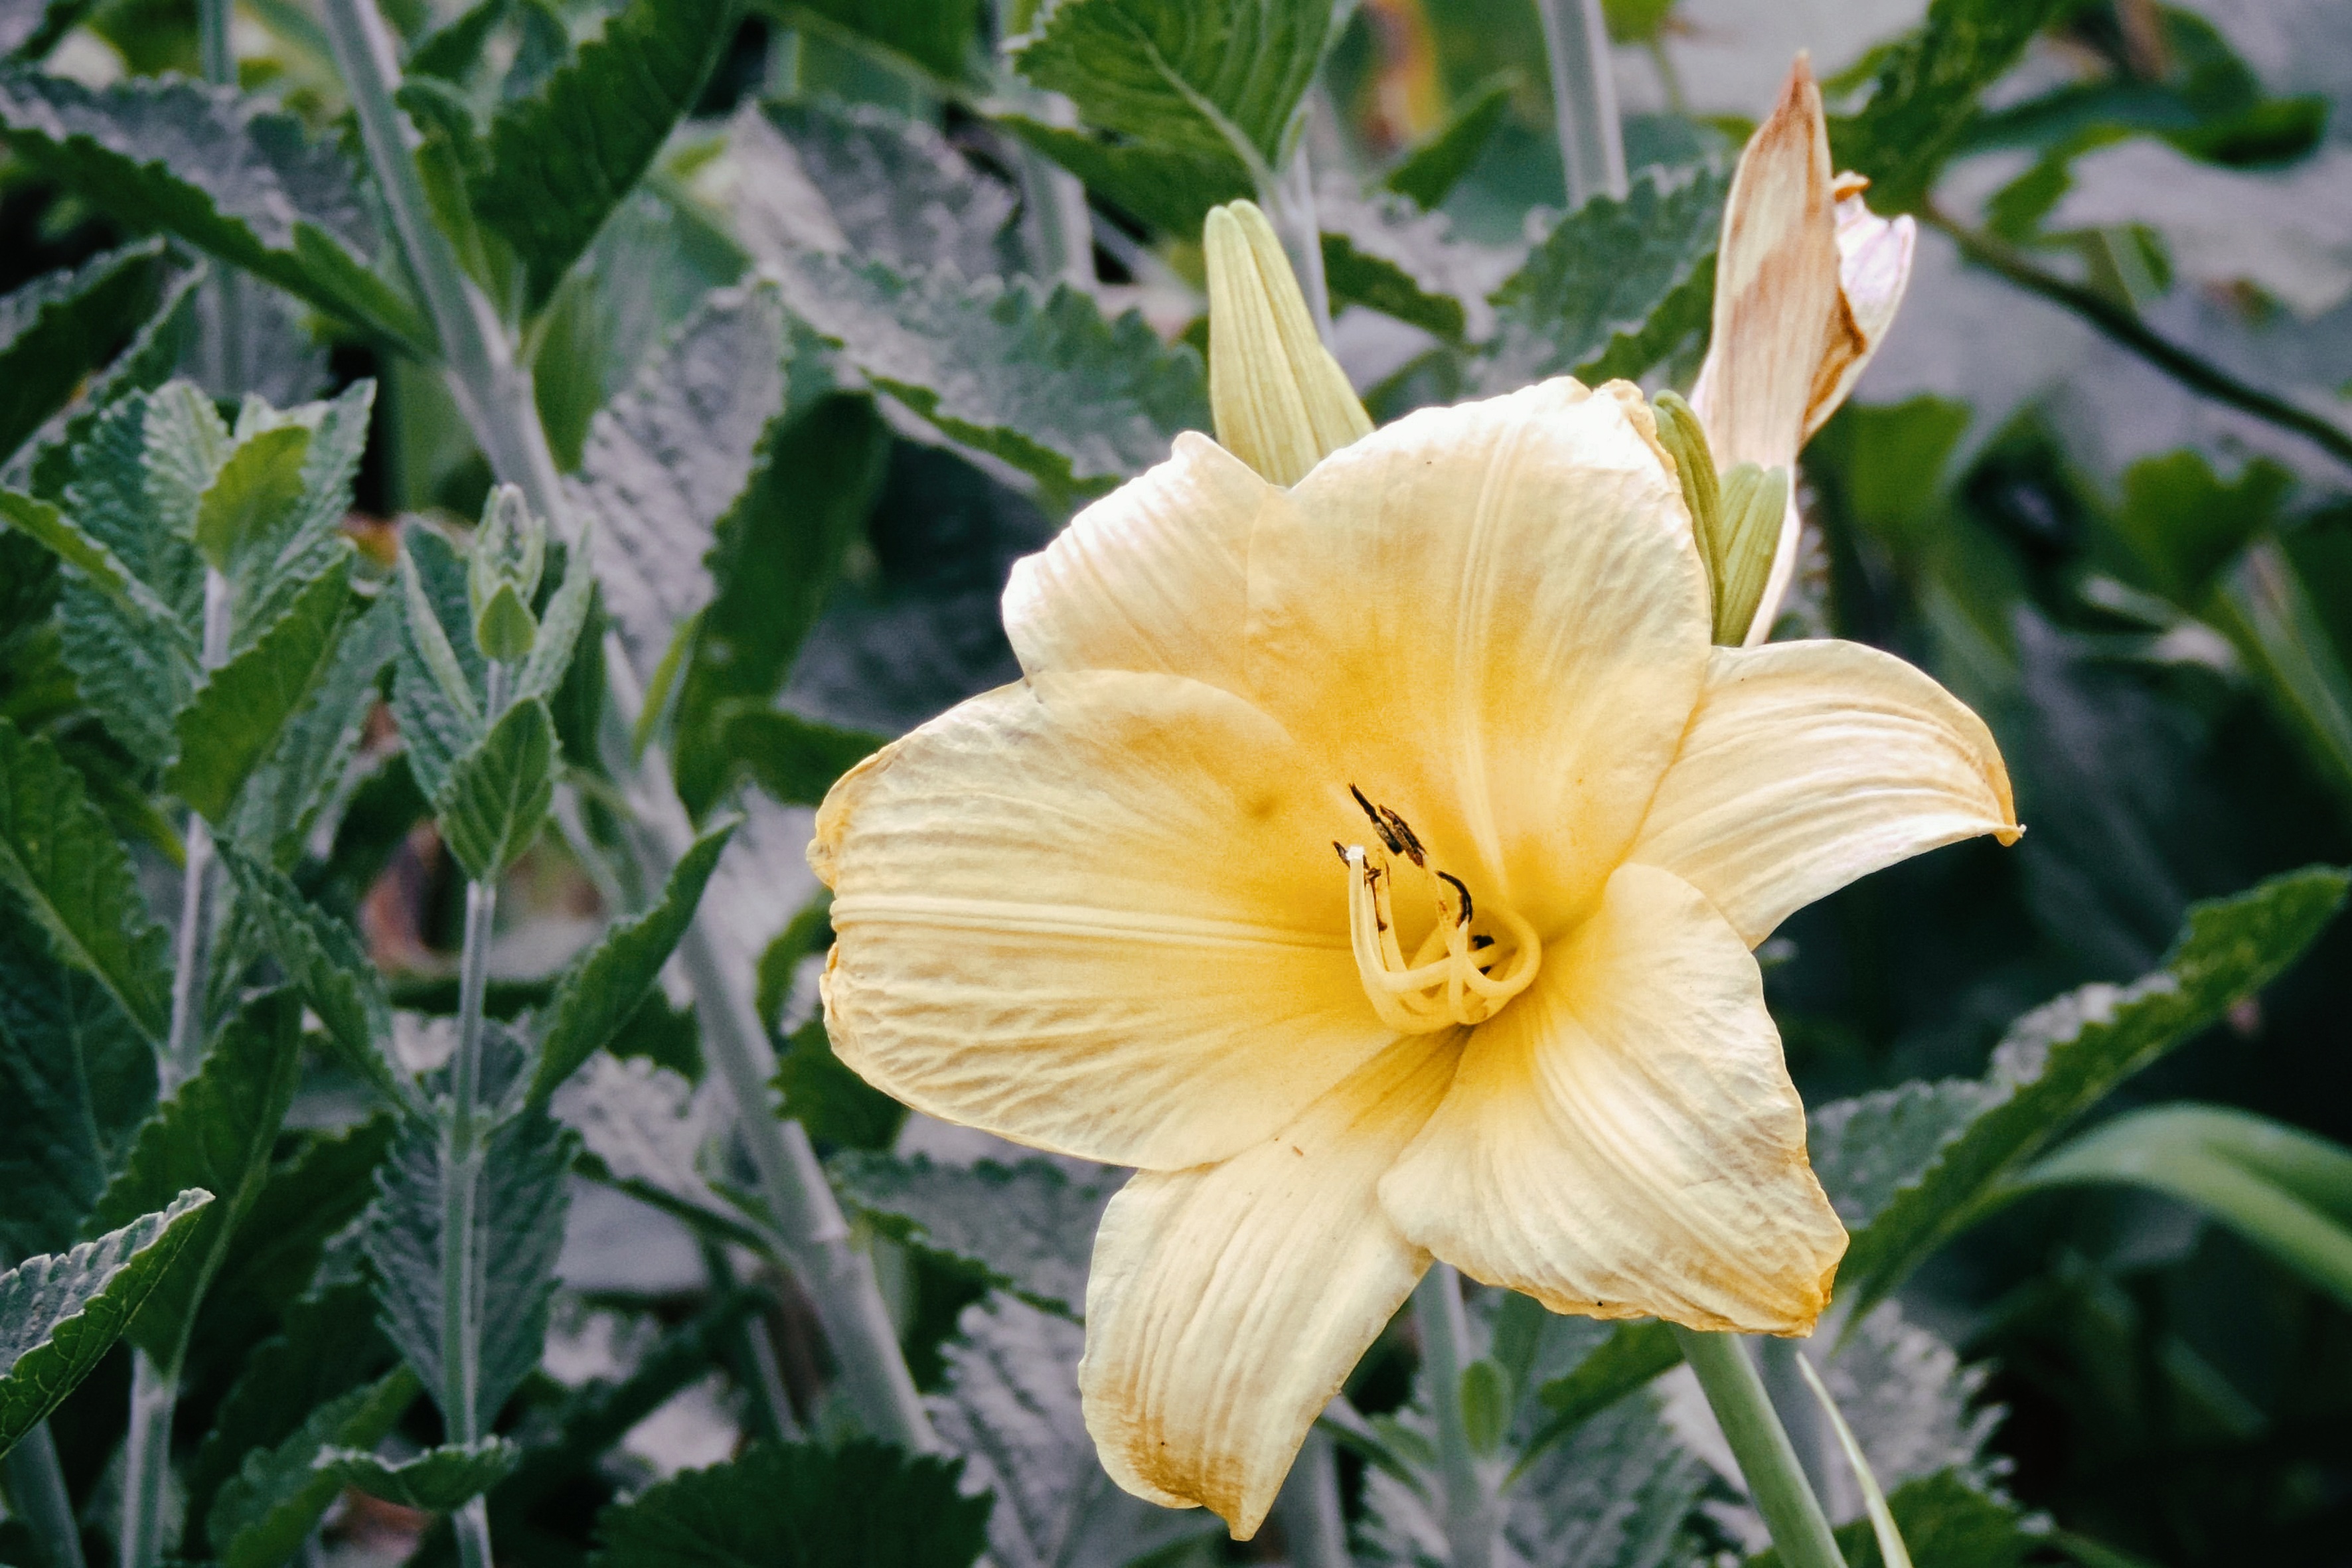
nature, blossom, plant, flower, bloom, summer, botany, yellow, garden, flora, wildflower, lily, daylily, macro photography, flowering plant, land plant